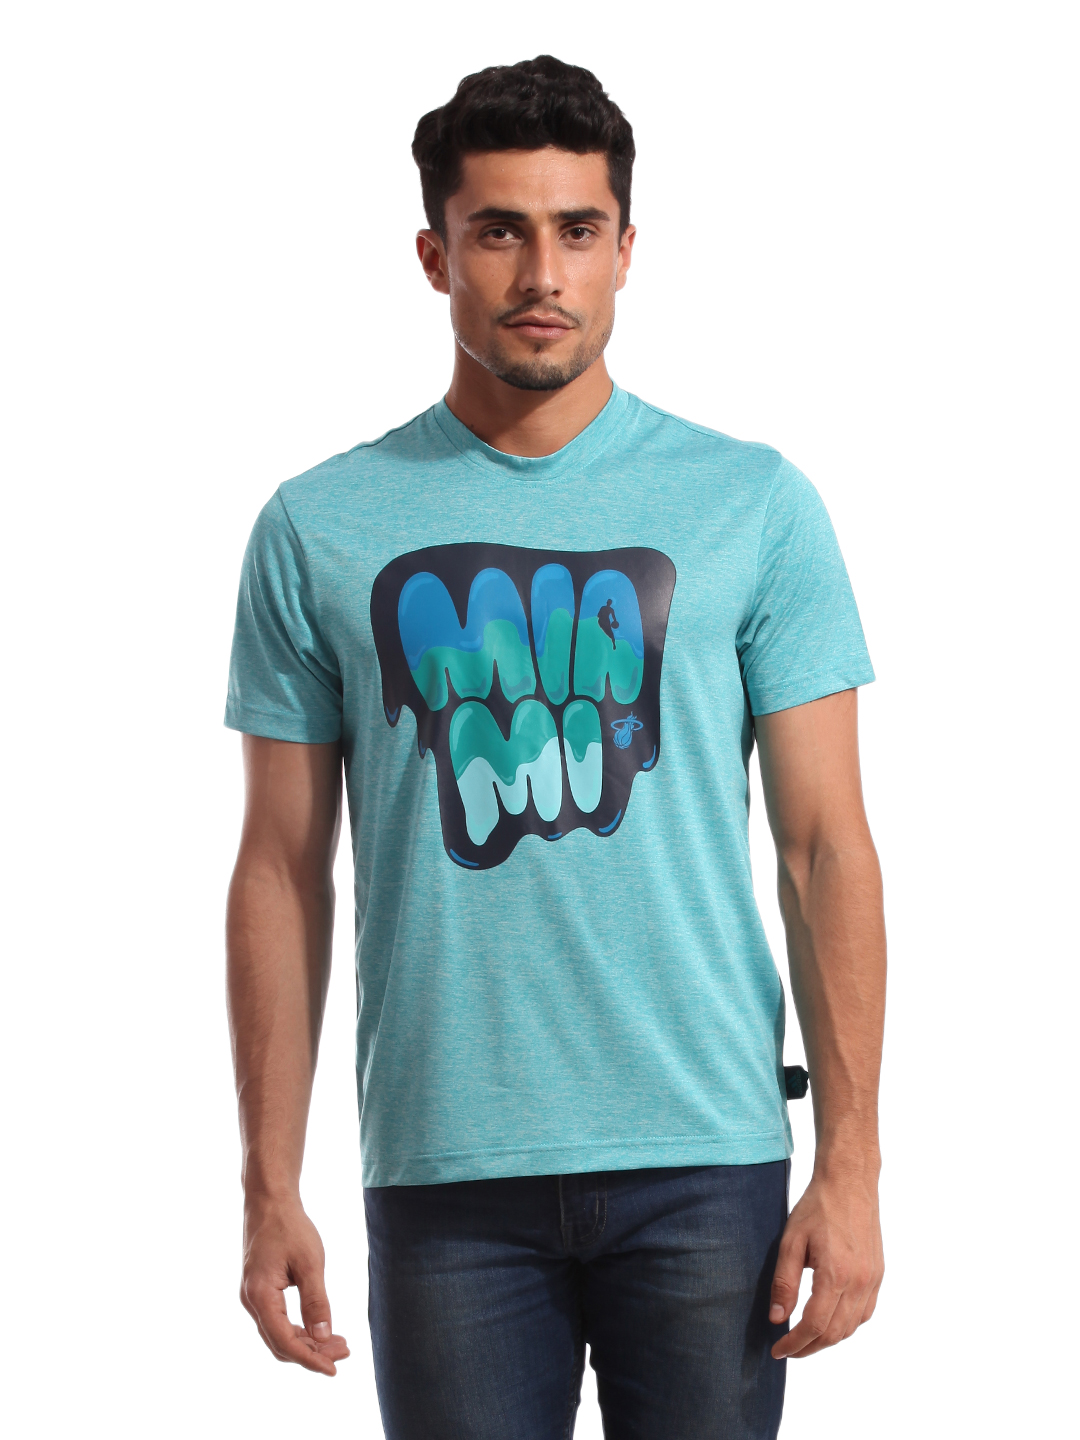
ADIDAS Men Spectrum Night Blue T-shirt
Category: Apparel / Topwear / Tshirts
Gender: Men
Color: Blue
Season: Summer 2012
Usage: Casual